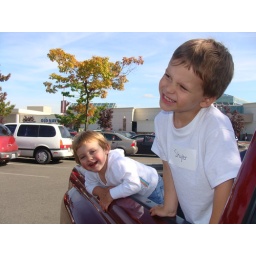
For some reason, they love sitting in the bed of the truck.